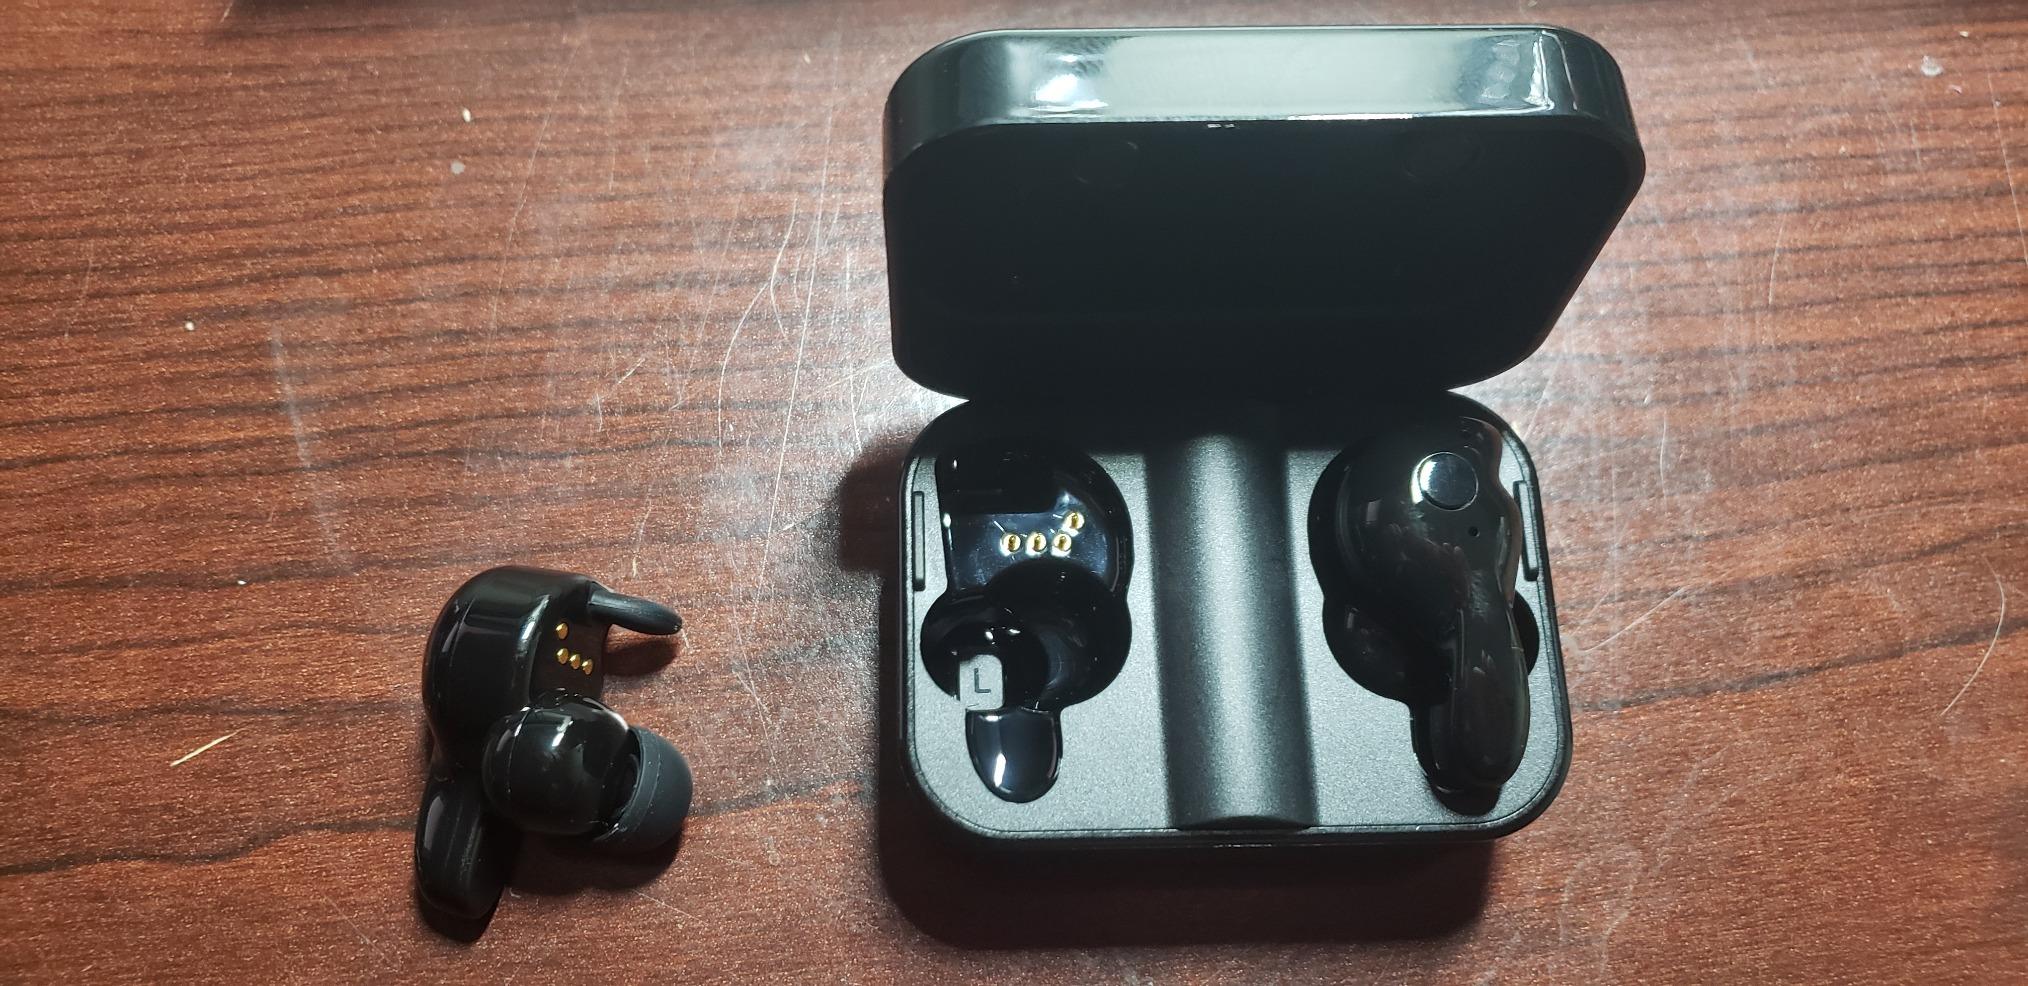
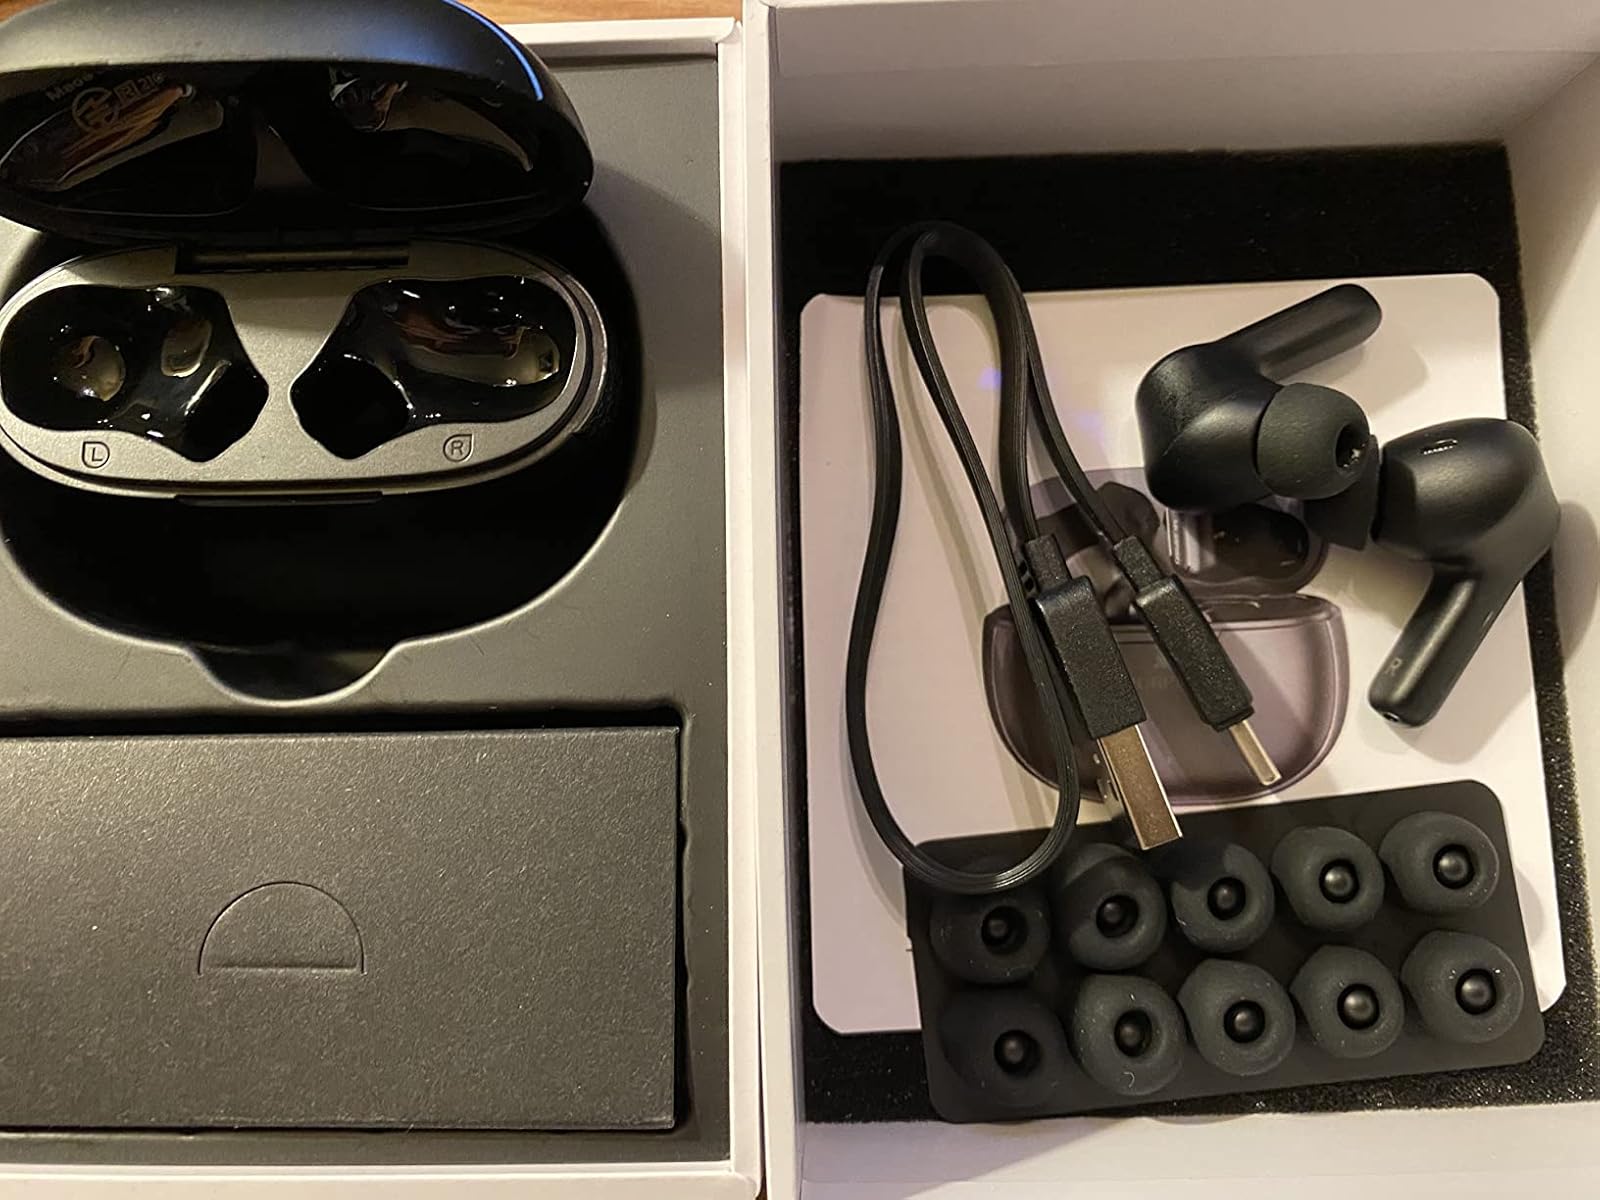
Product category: earbuds
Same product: no